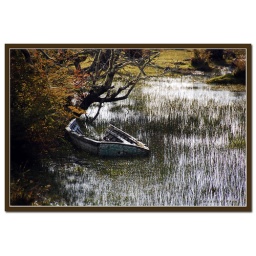
Saw this boat while wandering by the Serrano river banks.